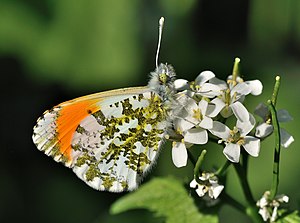
Løgkarse (art) / Anvendelse / Foderplante for sommerfugle
Aurora på løgkarse
Løgkarse er en 20-100 cm høj, to-årig urt med en opret vækst, der gror i muldjord i skove og hegn i hele Danmark. Plantens navn henviser til, at bladene har en kraftig lugt af løg.